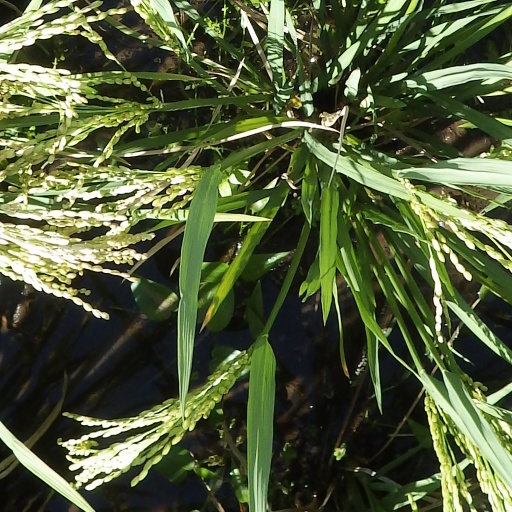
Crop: rice